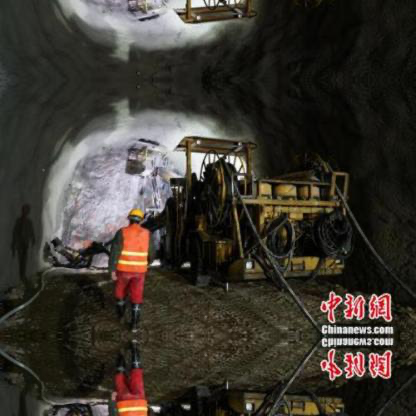
Objects in the image:
label: helmet